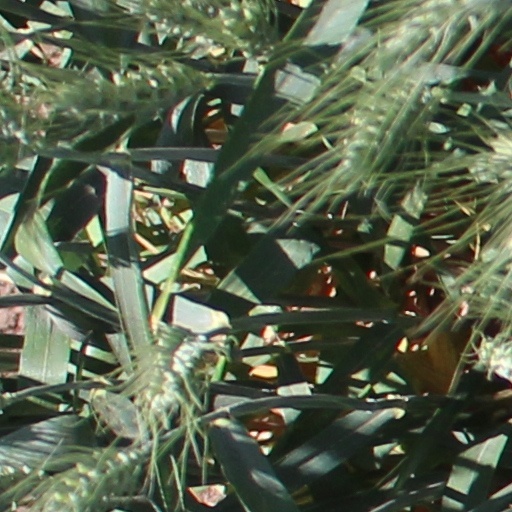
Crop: wheat